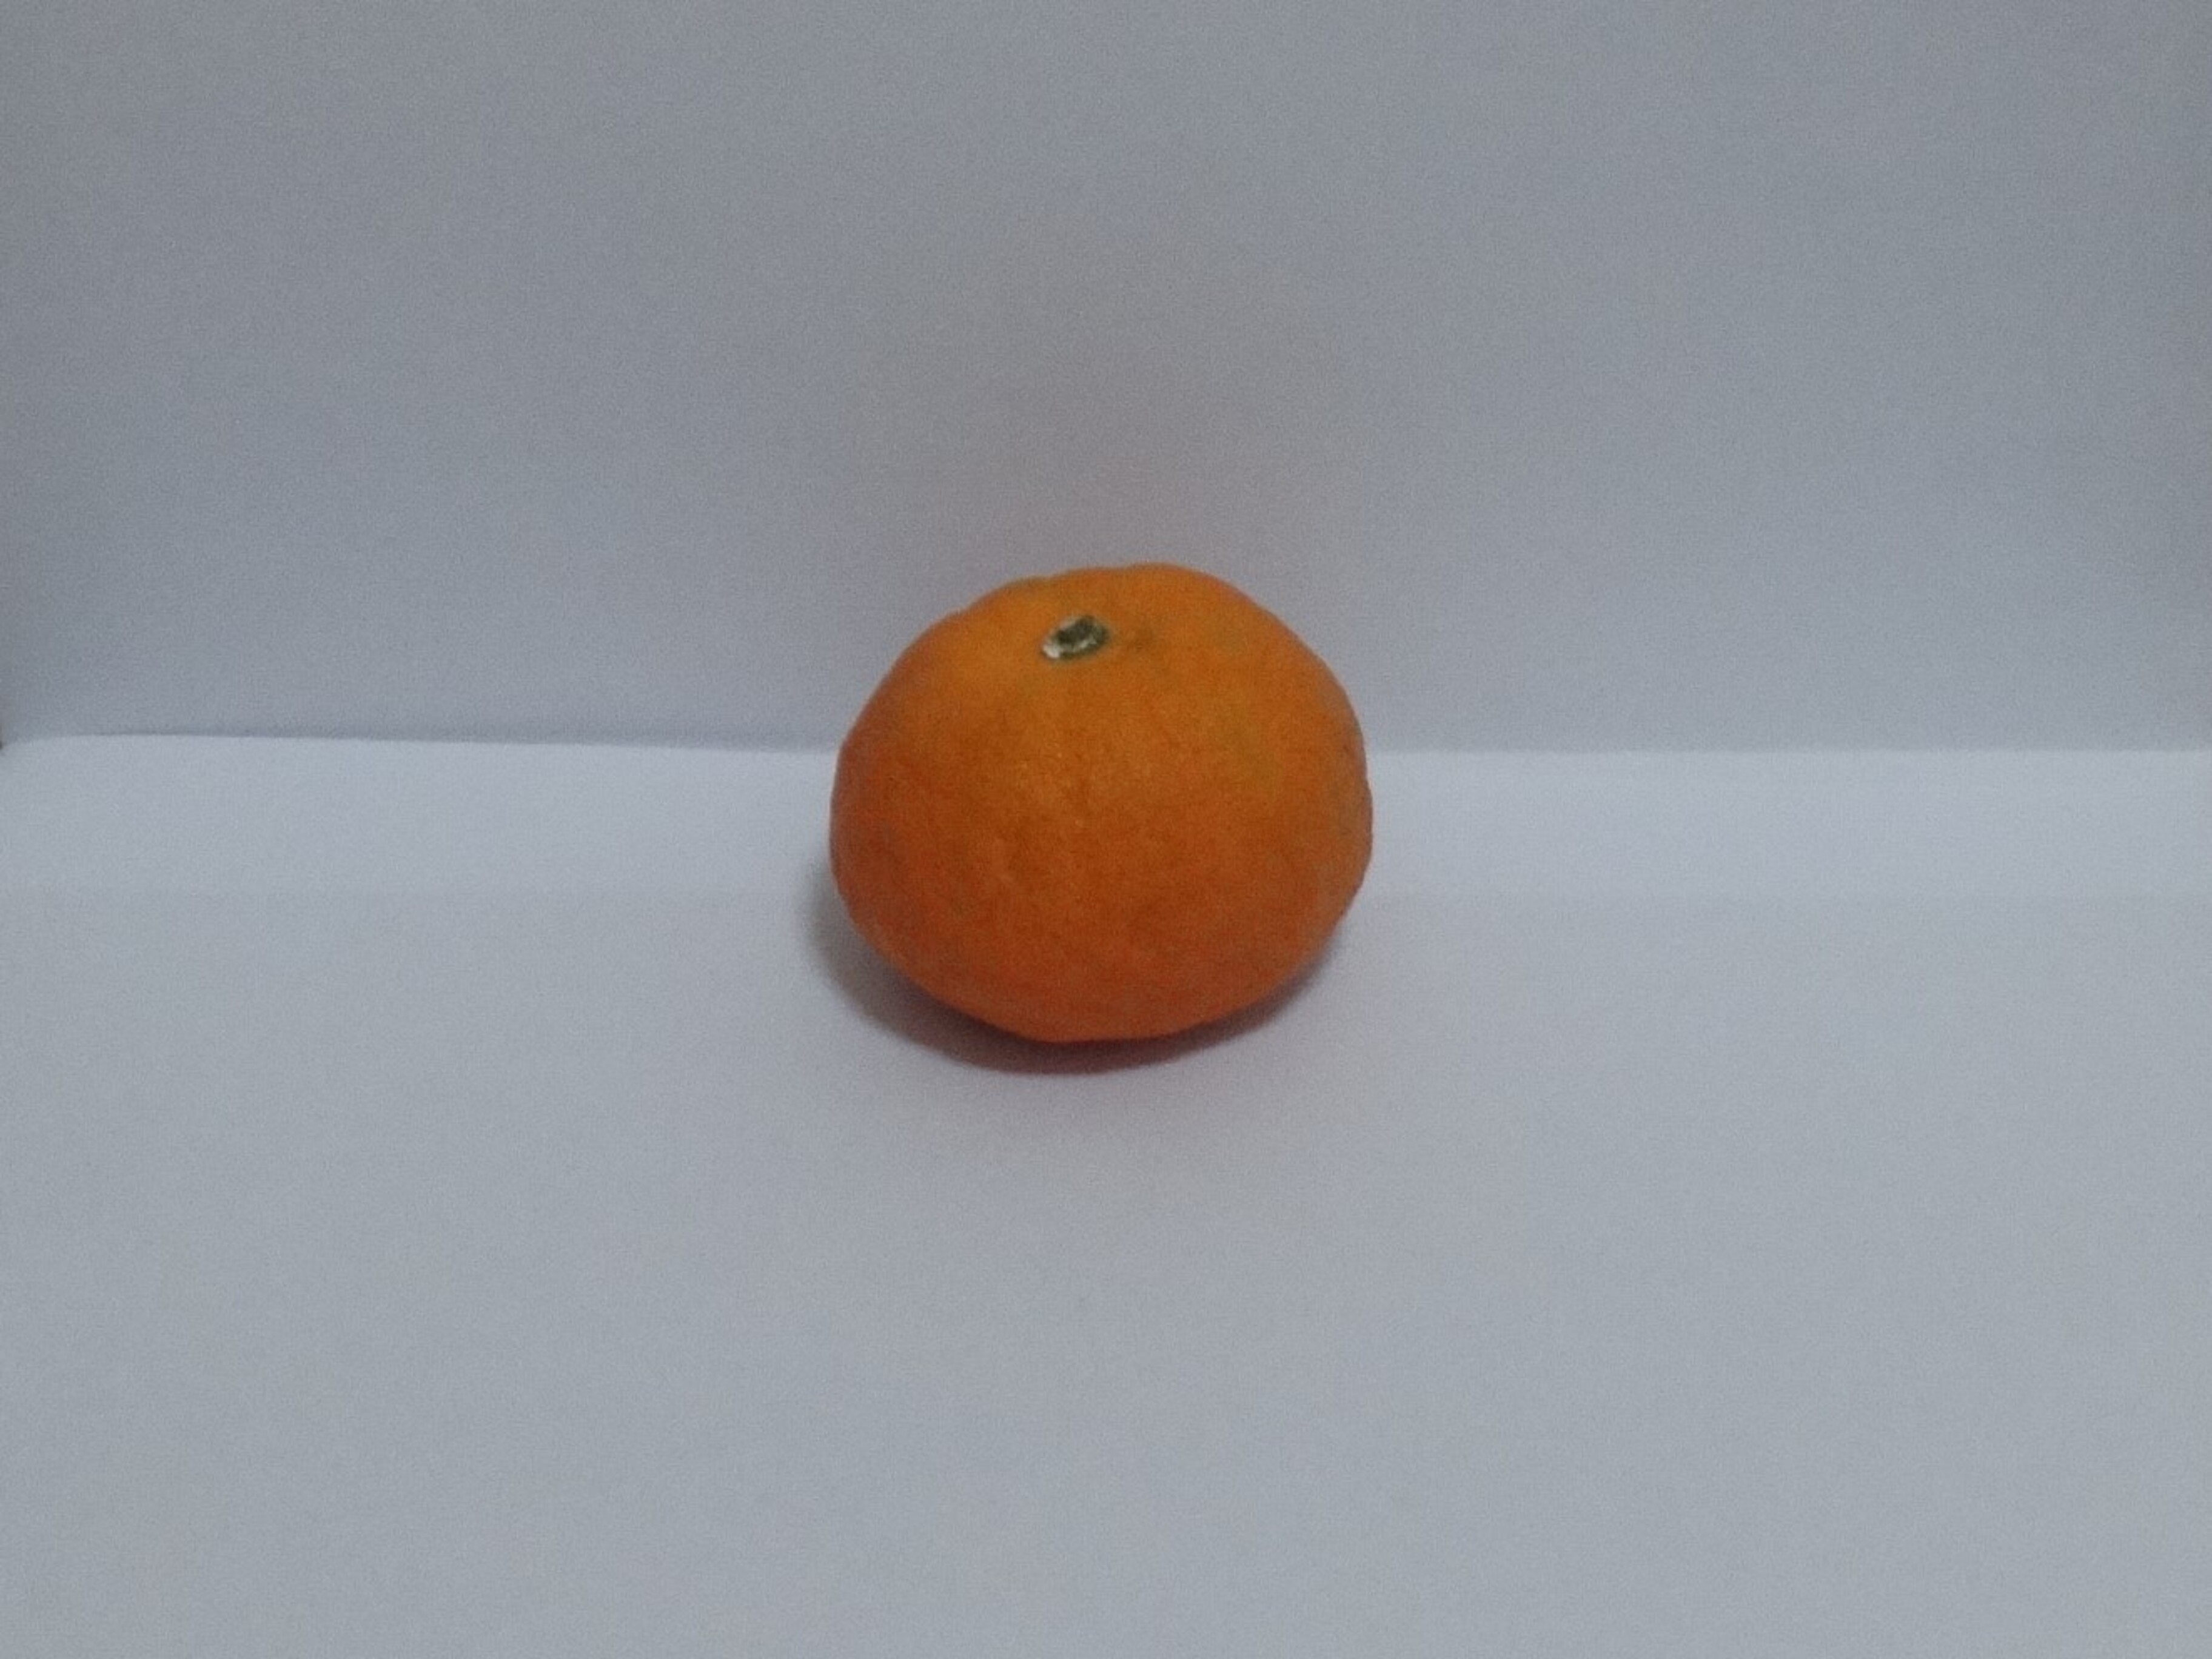
Citrus fruit variety: murcott